Boston Strong

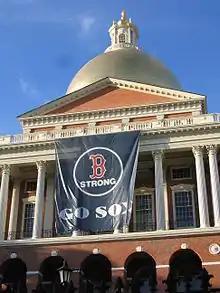
The Massachusetts State House displays a Boston Strong banner during the 2013 World Series.

"Boston Strong" is a slogan that was created as part of the reaction to the Boston Marathon bombing in 2013. It is a variation on the term Livestrong, which was created in 2004. Since the phrase became popular it has been frequently placed on various kinds of signage and merchandise. The use of the term in Boston has led to similar phrases entering public discourse, such as America Strong.